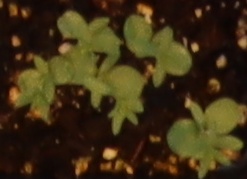
Label: Flax